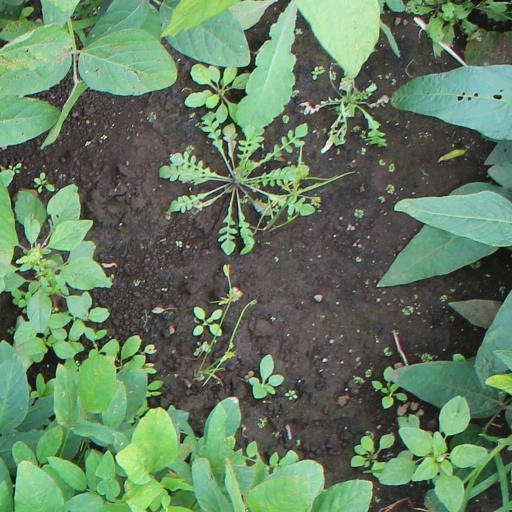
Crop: soybean